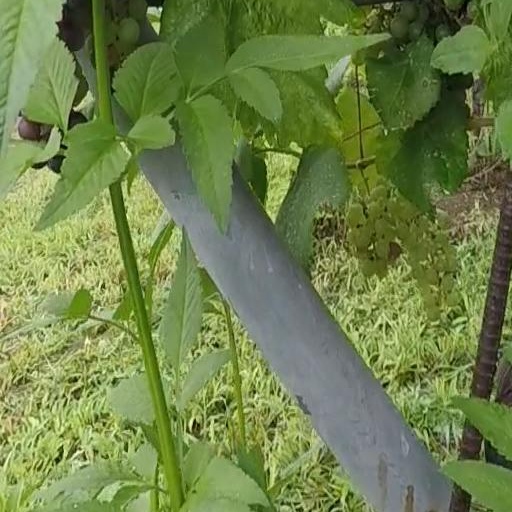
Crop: grape